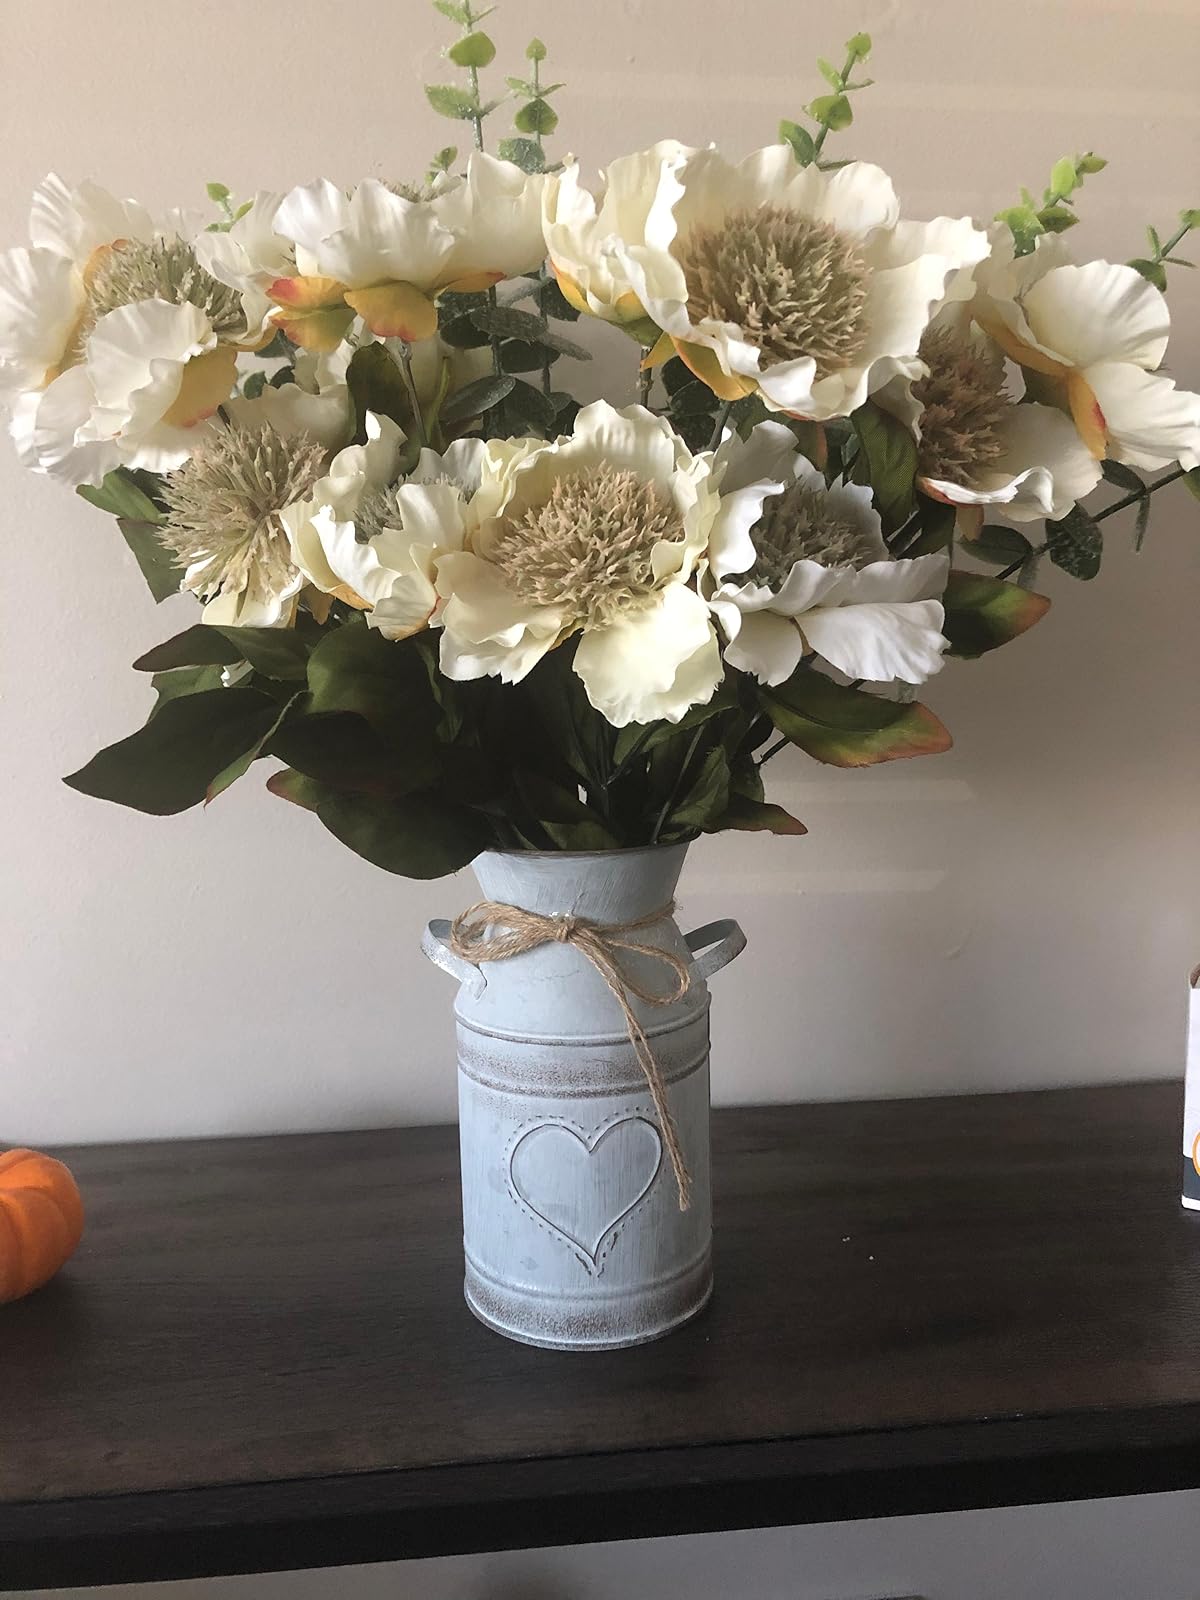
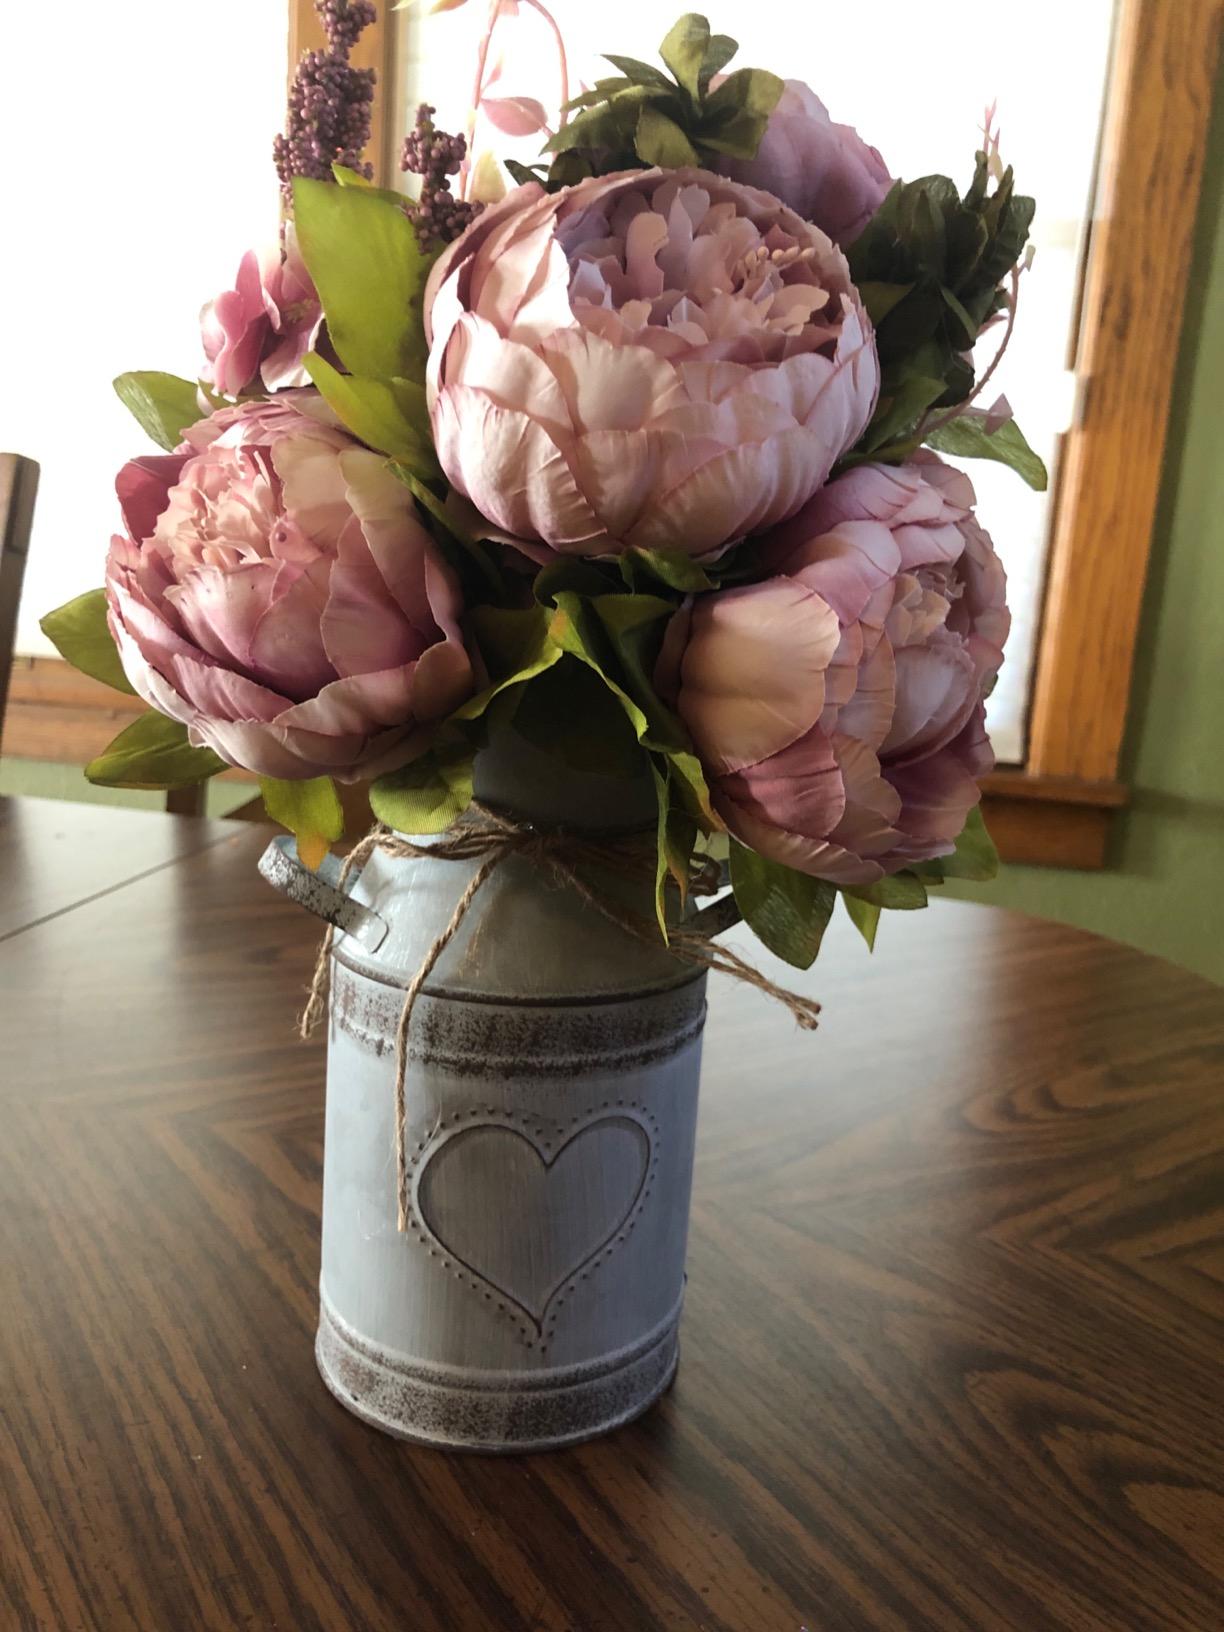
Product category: vase
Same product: yes